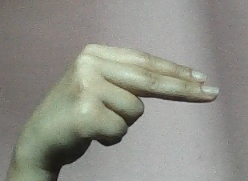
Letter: ain